Rotor ship

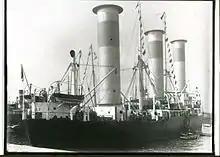
The rotor ship "Barbara" in Barcelona

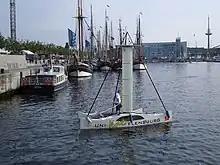
Flensburg catamaran at the Kiel Week 2007

The German engineer Anton Flettner was the first to build a ship which attempted to use the Magnus effect for propulsion.